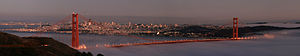
San Francisco Bay Area
Udsigt over indsejlingen til San Francisco-bugten
San Francisco Bay Area, oftest blot benævnt The Bay Area, er en tætbefolket region, som omslutter den bugt som dannes af San Francisco og San Pablo flodmundingerne i Nordcalifornien, USA.